Chicago Federal Building

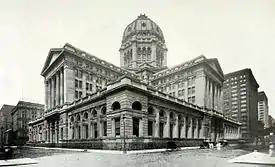
Federal Building looking northwest from Dearborn and Jackson ca. 1910

The Federal Building was constructed over a steel frame with exterior walls of brick sheathed with of gray granite from Mount Waldo, Maine. The roofs were covered vitrified tile over book tile while the dome was covered with gilt glass tiles. The plan called for the post office to occupy the basement and two lower floors. The sixth, seventh and eighth floors of one wing held the courts, judges, clerks and US Marshal. The floors in the dome were reserved for the Civil Service Commission, Railway Mail Service and weather bureau with other agencies occupying the remaining space.